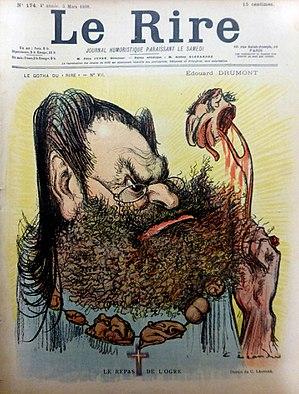
""Le repas de l'ogre"" - caricature du journaliste antisémite Édouard Drumont, par Charles Léandre, en couverture du journal Le Rire, n° 174, 5 mars 1898."
Édouard Drumont, né à Paris le 3 mai 1844 où il est mort le 3 février 1917, est un journaliste, écrivain, polémiste et homme politique français.